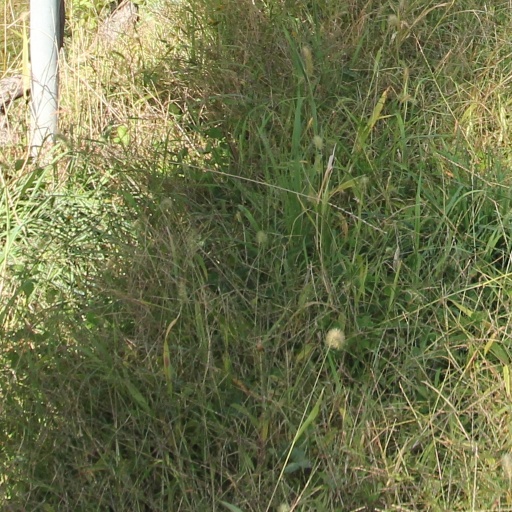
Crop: grape